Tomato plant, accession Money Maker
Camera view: bottom (45 deg); turntable rotation: 0 degrees
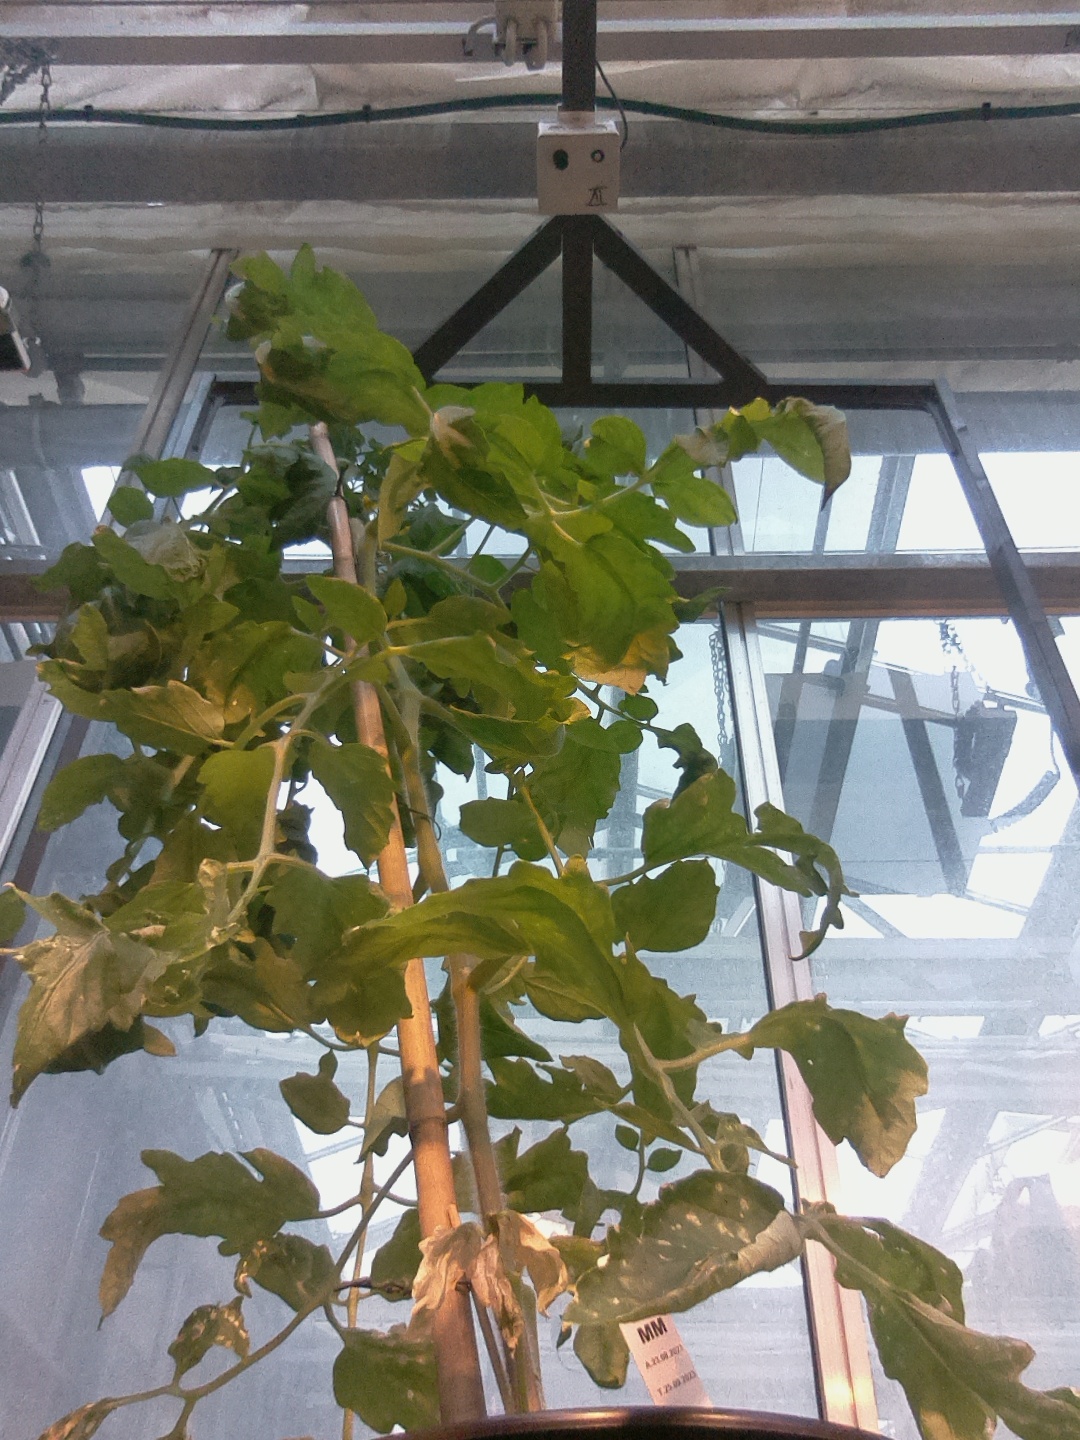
BBCH growth stage 65: Full flowering, 50%-60% of flowers open, first petals falling